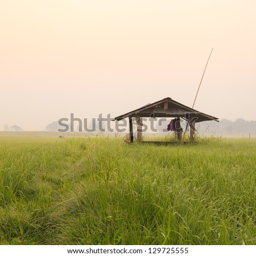
rice fields in the countryside